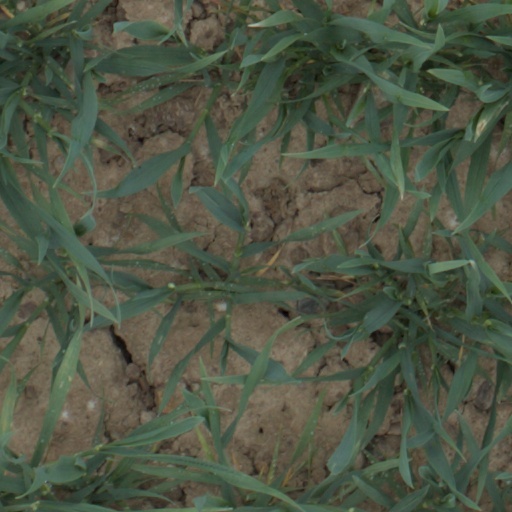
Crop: wheat